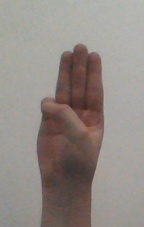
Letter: thaa